Ostrovo, Croatia

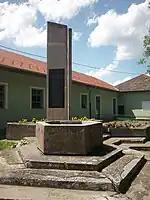
World War II memorial

During World War II in Yugoslavia the village, like many others in the region, experienced significant upheaval under the regime of the Independent State of Croatia, a Nazi-aligned puppet state. The NDH's Genocide of Serbs in the Independent State of Croatia and Romani Holocaust led to widespread atrocities, including the deportation of Ostrovo residents to the Jasenovac concentration camp as early as 1941. Among the 52 victims from Ostrovo recorded in Jasenovac Concentration Camp, 26 were Serbs, 22 were Roma, and 4 were of unspecified ethnicity.